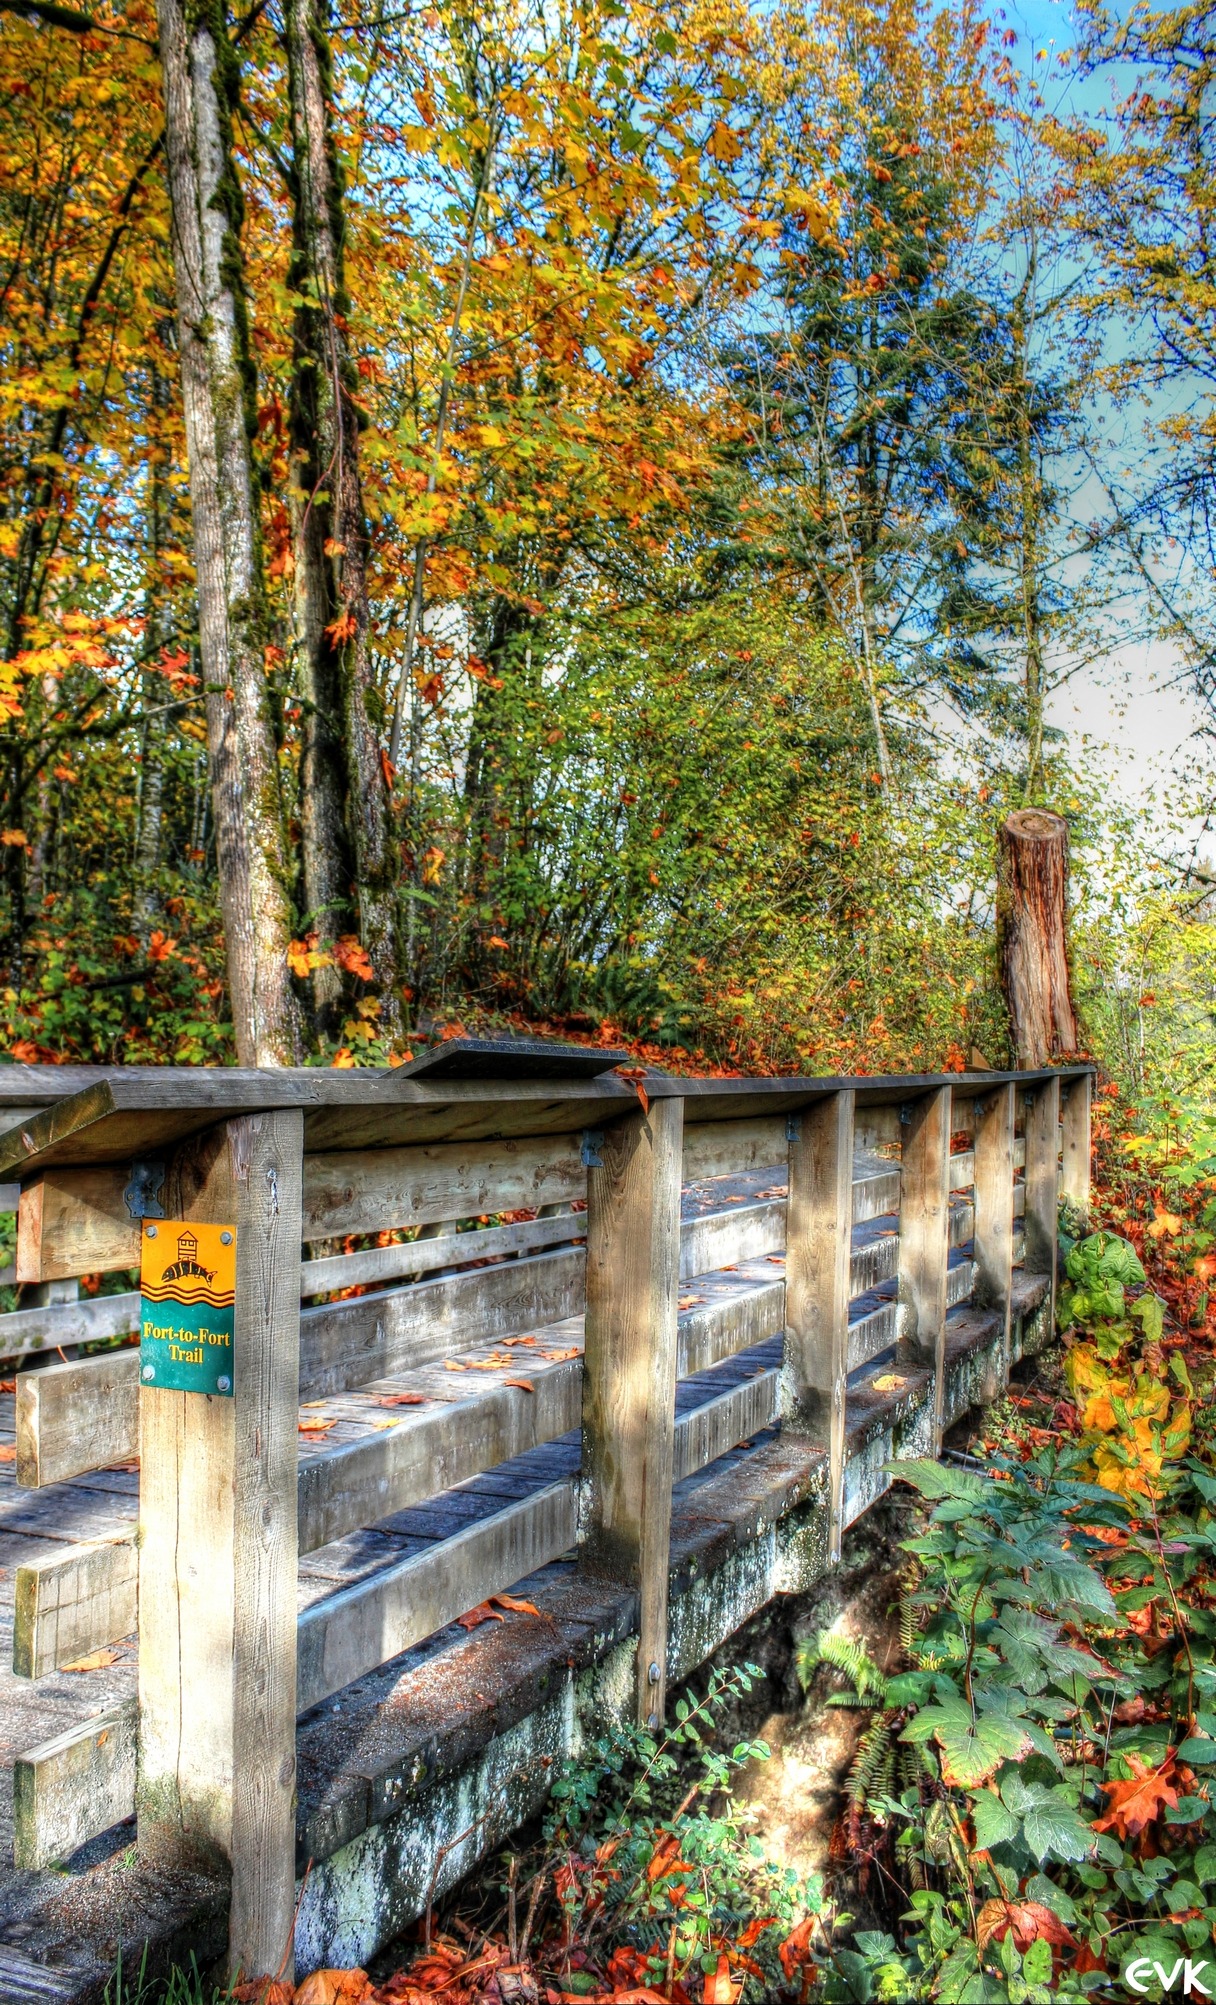
landscape, tree, nature, forest, trail, bridge, leaf, flower, autumn, park, garden, season, trees, fort, tourist attraction, woodland, trails, woody plant